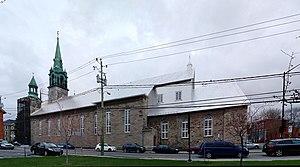
Saint-Jean-sur-Richelieu, vue de côté de la cathédrale Saint-Jean-l'Évangéliste.
La cathédrale Saint-Jean-l'Évangéliste de Saint-Jean-sur-Richelieu est l'église-mère du diocèse de Saint-Jean–Longueuil.
Le diocèse de Saint-Jean–Longueuil a été érigé canoniquement le 9 juin 1933 par le pape Pie XI. Il s'appelait auparavant le diocèse Saint-Jean-de-Québec, mais il a changé de nom en 1982. Son évêque est Mᵍʳ Claude Hamelin assisté de Mᵍʳ Louis Dicaire, évêque auxiliaire. Le prélat siège à la cathédrale Saint-Jean-l'Évangéliste de Saint-Jean-sur-Richelieu. Le Centre diocésain est à Longueuil ainsi que la co-cathédrale Saint-Antoine de Padoue.